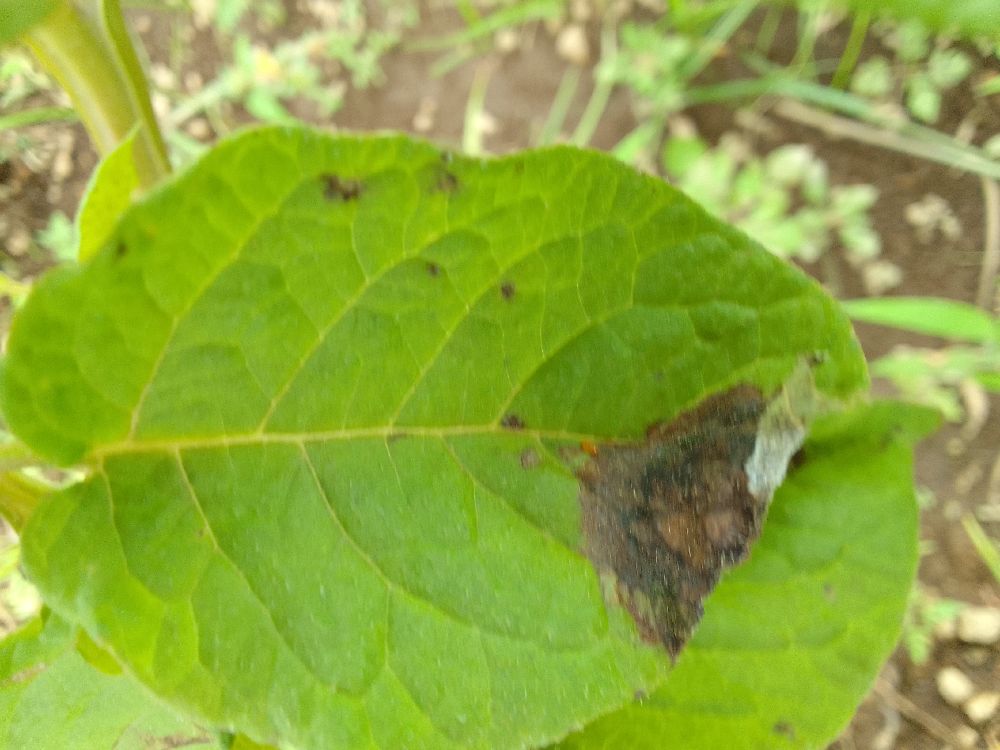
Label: Late blight